Greenhead Park

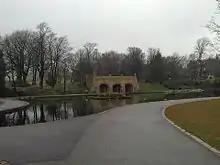
Part of the restoration project

It is a very popular park, attracting an estimated 250,000 visitors each year. It is popular with visitors from all walks of life, including students at lunchtime from the local colleges—Greenhead College and Kirklees College. The park features tennis courts, a skate park, play area and the last remaining paddling pool in Kirklees. Greenhead Park is also home to Huddersfield Pétanque Club.